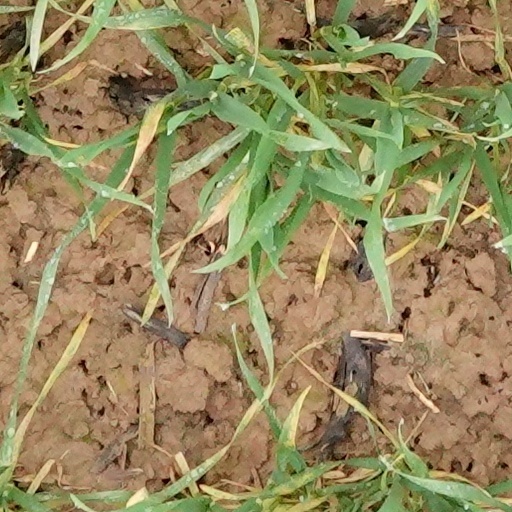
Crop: wheat